GIGN

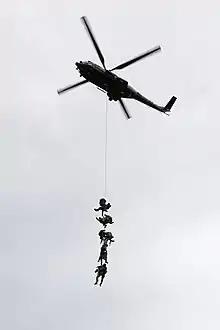
A GIGN Security & Protection Force team extracting via helicopter during a demo in 2021

GIGN is currently organized in four ""forces"", a "détachement", an Engineering and Support division, a National Training Center for Specialized Intervention and a Human Resources bureau, under two headquarters (administrative and operational):